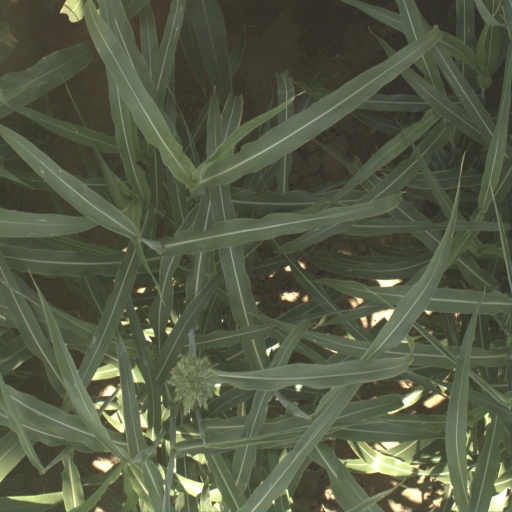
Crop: sorghum